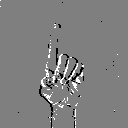
ASL letter: d